Spanish Colonial Revival architecture

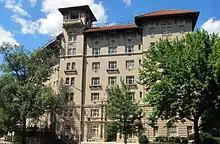
The Woodward Condominium in Washington, D.C. (1910)

After being conquered and ruled for the Spanish crown, and for the most part being administered as a territory under the jurisdiction of the kingdom of New Spain (Mexico), the Philippines and Mariana islands received Iberian and Latin-American influences in its architecture. By the time the United States occupied the Philippines, the Mission-style and Spanish Colonial Revival architecture also arrived, with inspirations from California. American architects further developed this style in the Philippines, modernizing the buildings with American amenities.